Frederick Hamilton-Temple-Blackwood, 1st Marquess of Dufferin and Ava

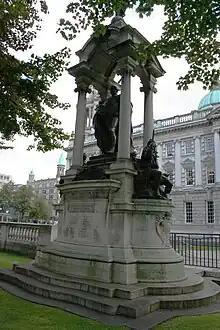
Monument to Frederick, Lord Dufferin, in the grounds of Belfast City Hall, Northern Ireland

Viceregal Lodge, Shimla. Lord Dufferin moved in on 23 July 1888.